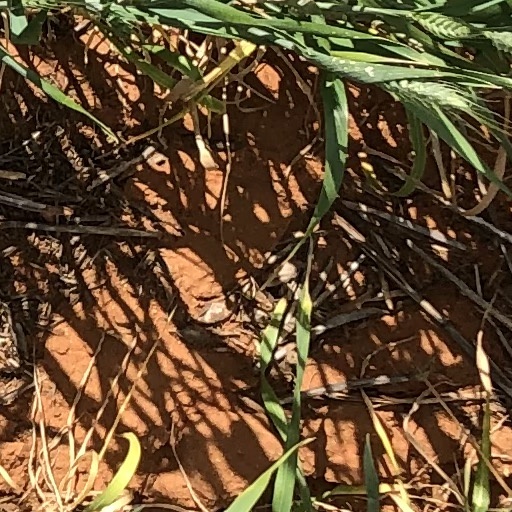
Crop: wheat